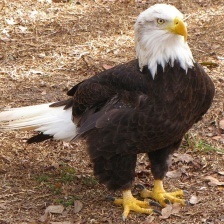
Species: BALD EAGLE
Scientific name: HALIAEETUS LEUCOCEPHALUS